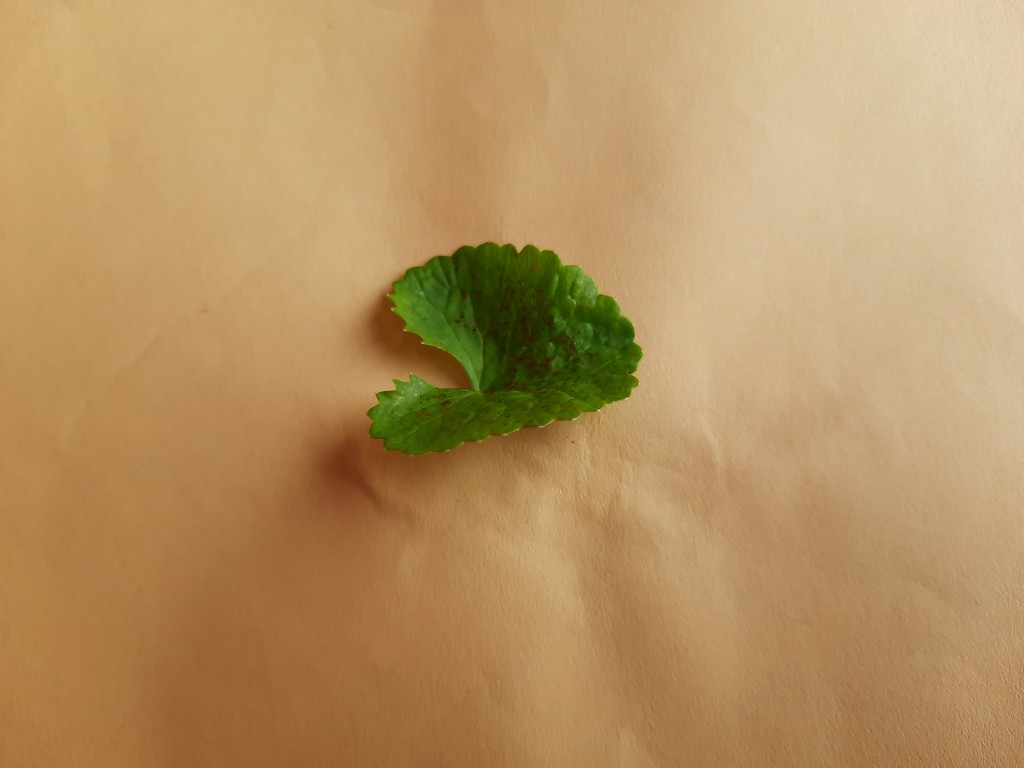
Label: Unhealthy